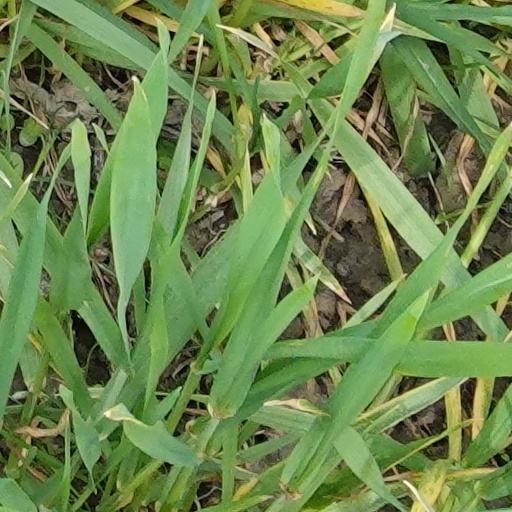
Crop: wheat